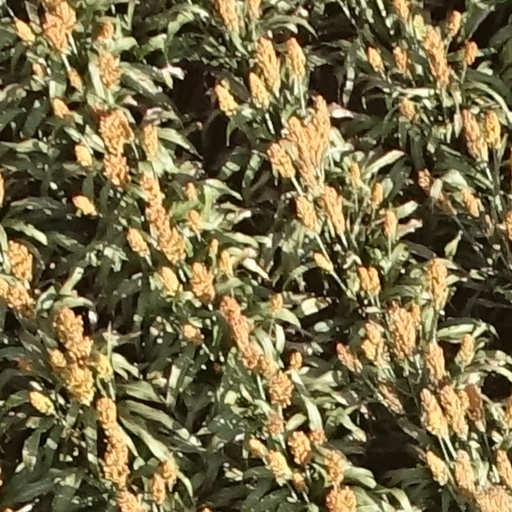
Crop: sorghum